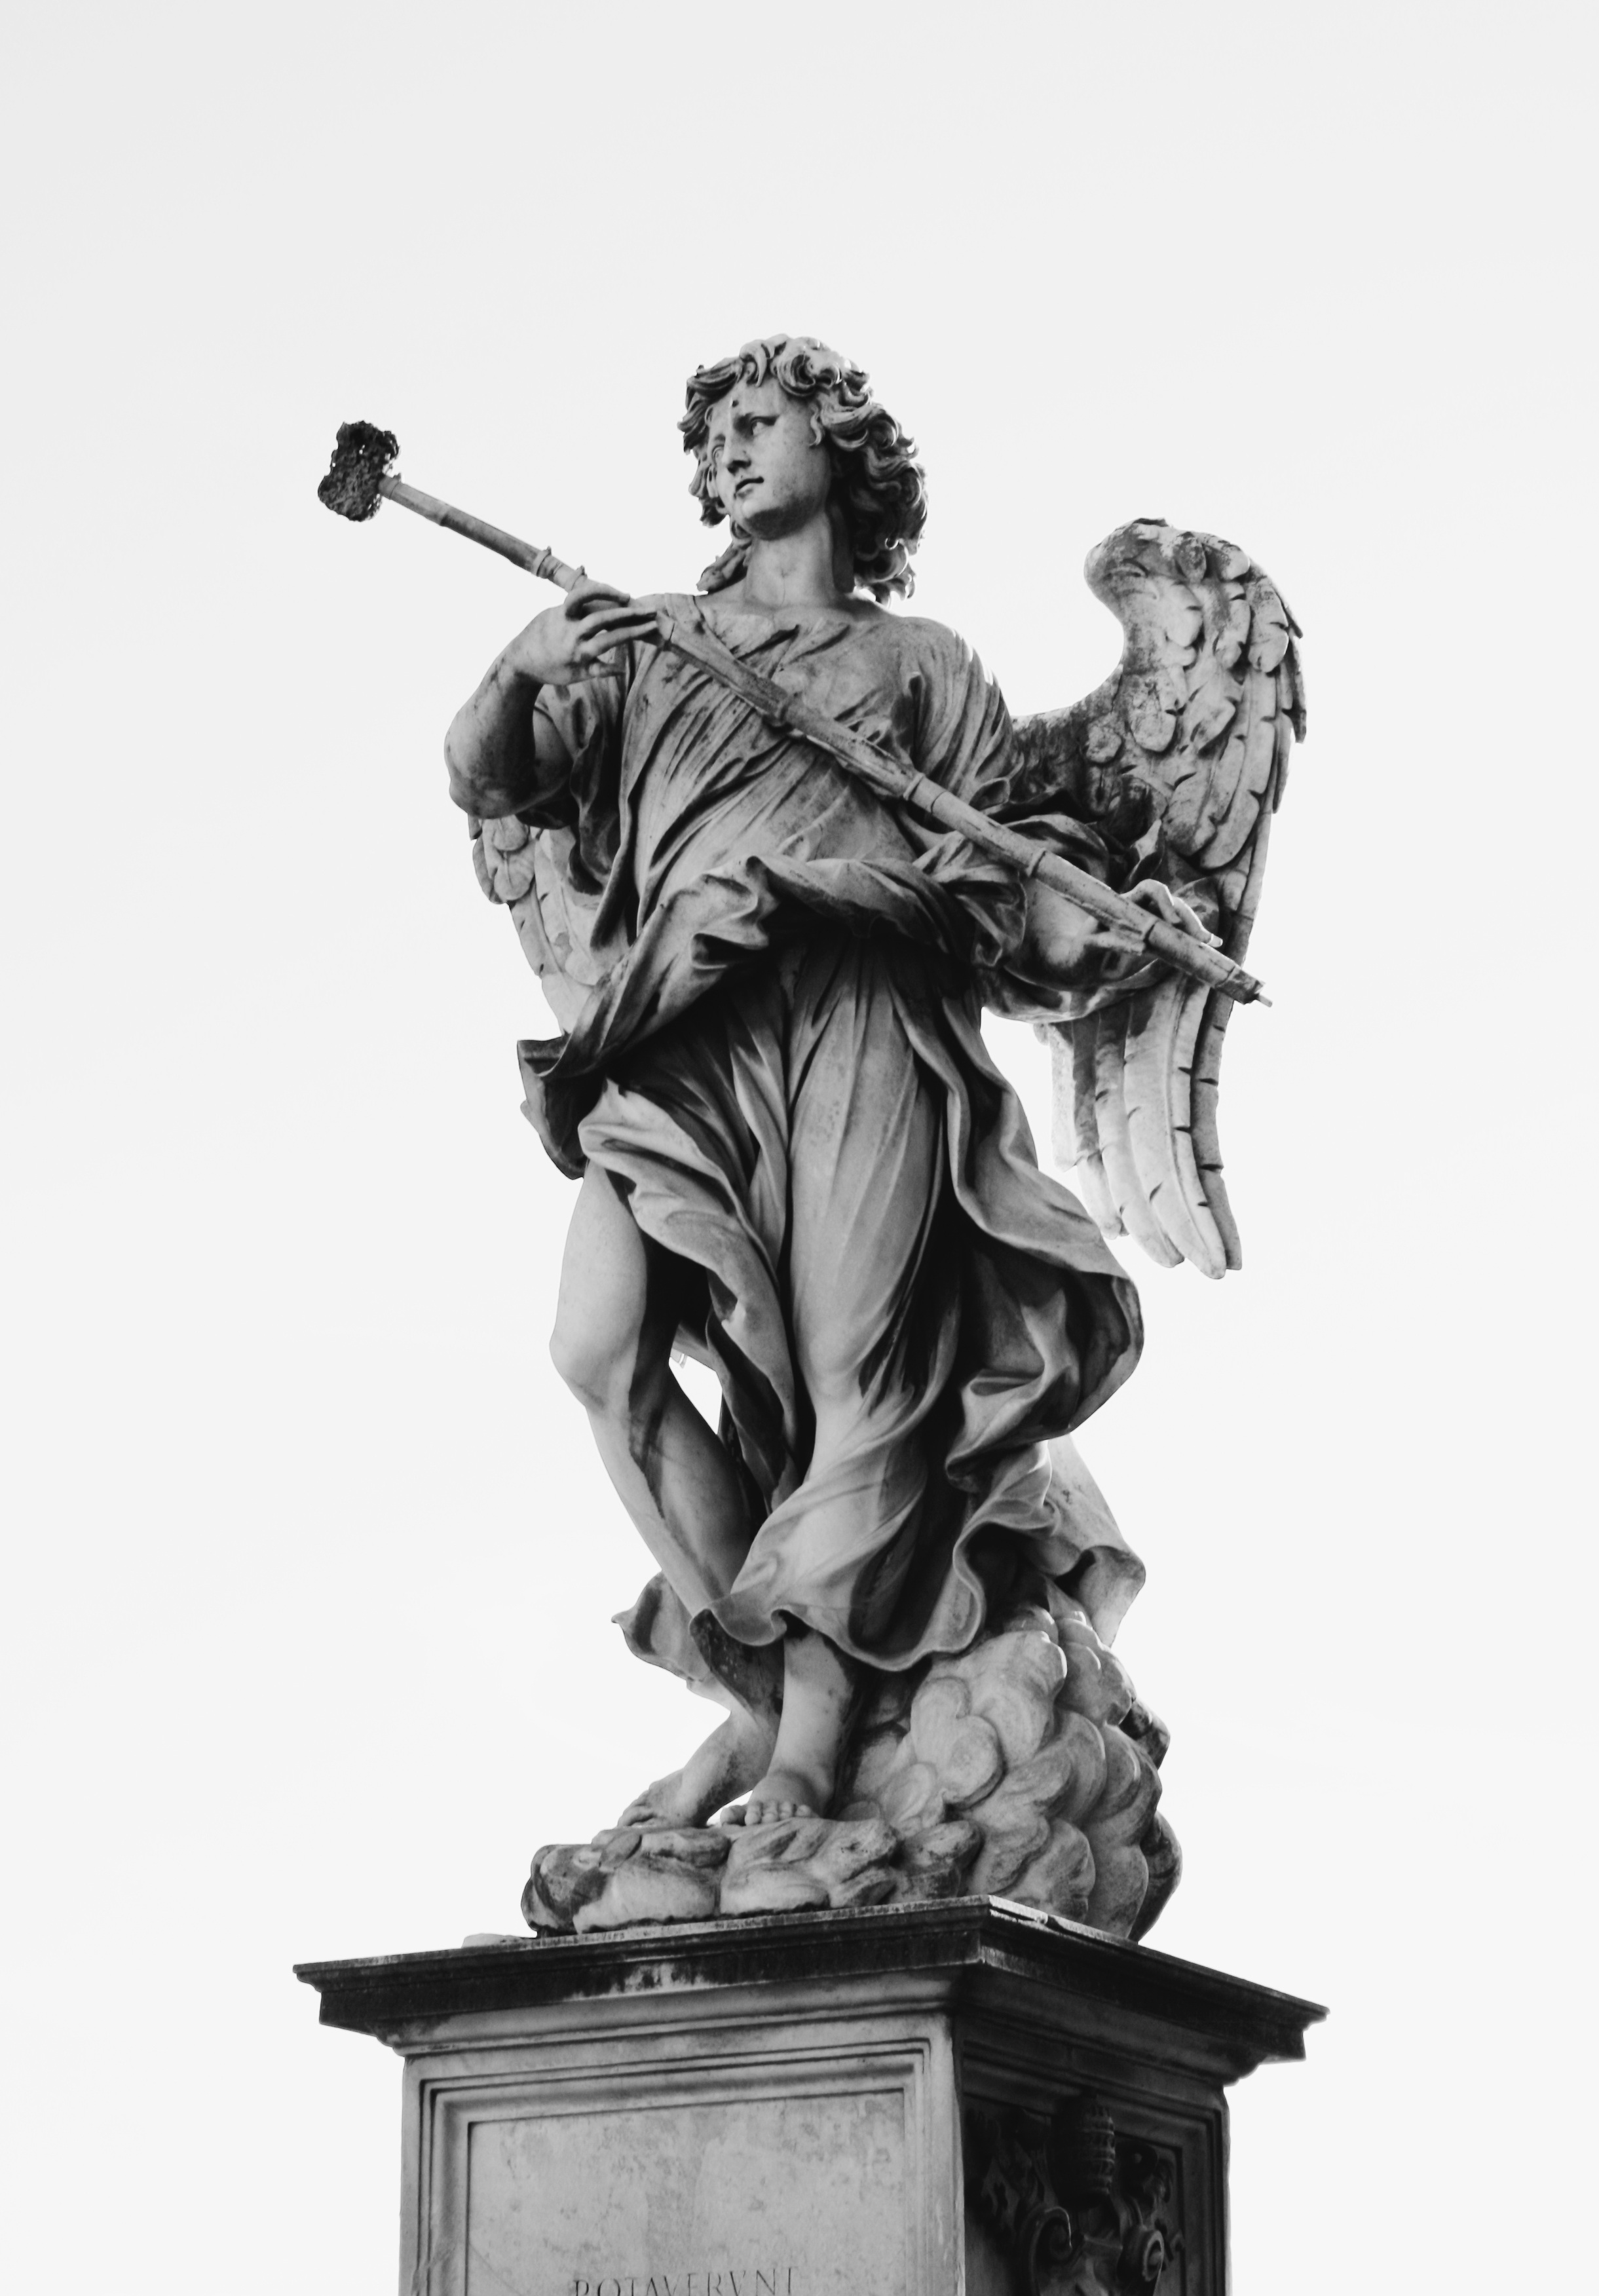
black and white, old, monument, statue, ancient, monochrome, sculpture, angel, art, figure, bronze sculpture, monochrome photography